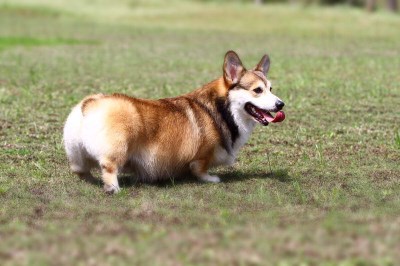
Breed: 2909-n000116-Cardigan